Prisons in California

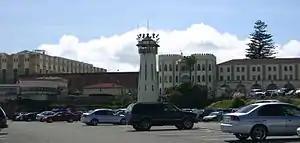
San Quentin State Prison

The California state prison system is a system of prisons, fire camps, contract beds, reentry programs, and other special programs administered by the California Department of Corrections and Rehabilitation (CDCR) Division of Adult Institutions to incarcerate approximately 117,000 people as of April 2020. CDCR owns and operates 34 prisons throughout the state and operates 1 prison leased from a private company.